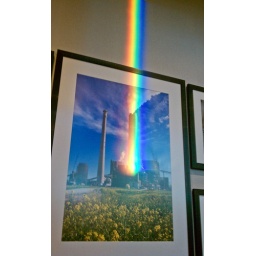
223 - The diffraction pattern caused by a glass door half a story up.